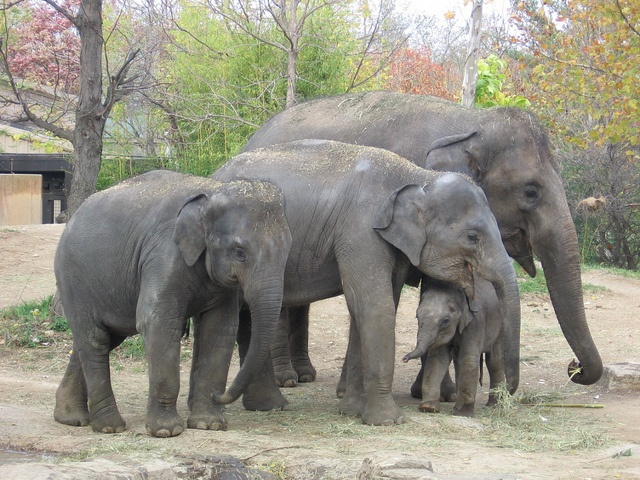
Four different sized elephants standing together in the dirt.
Three adult elephants and a baby elephant standing together.
A group of elephants are standing next to each other.
A group of elephants gathered together while eating grass.
A family of elephants standing on top of a dirt field.